Bobby Reynolds (American football)

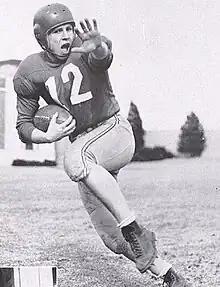
Reynolds from 1951 "Cornhusker"

Bobby Reynolds (June 27, 1931 – August 19, 1985) was an American football player who became known as "Mr. Touchdown". He was elected to the College Football Hall of Fame in 1984.